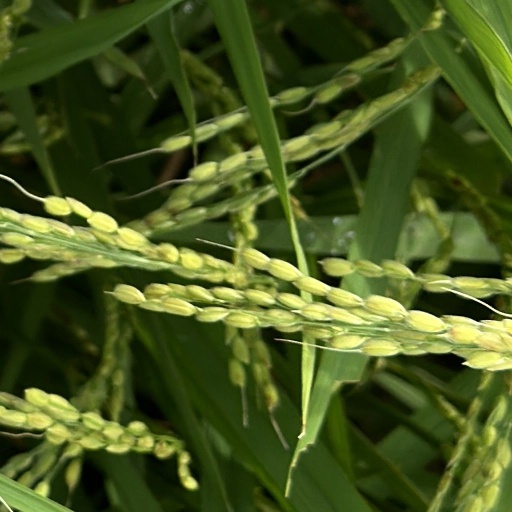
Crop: rice